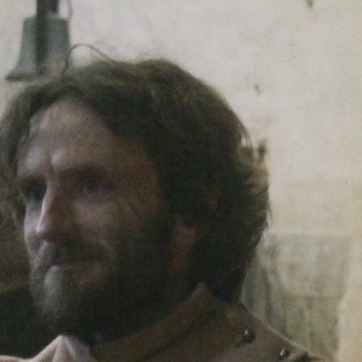
Material: hair